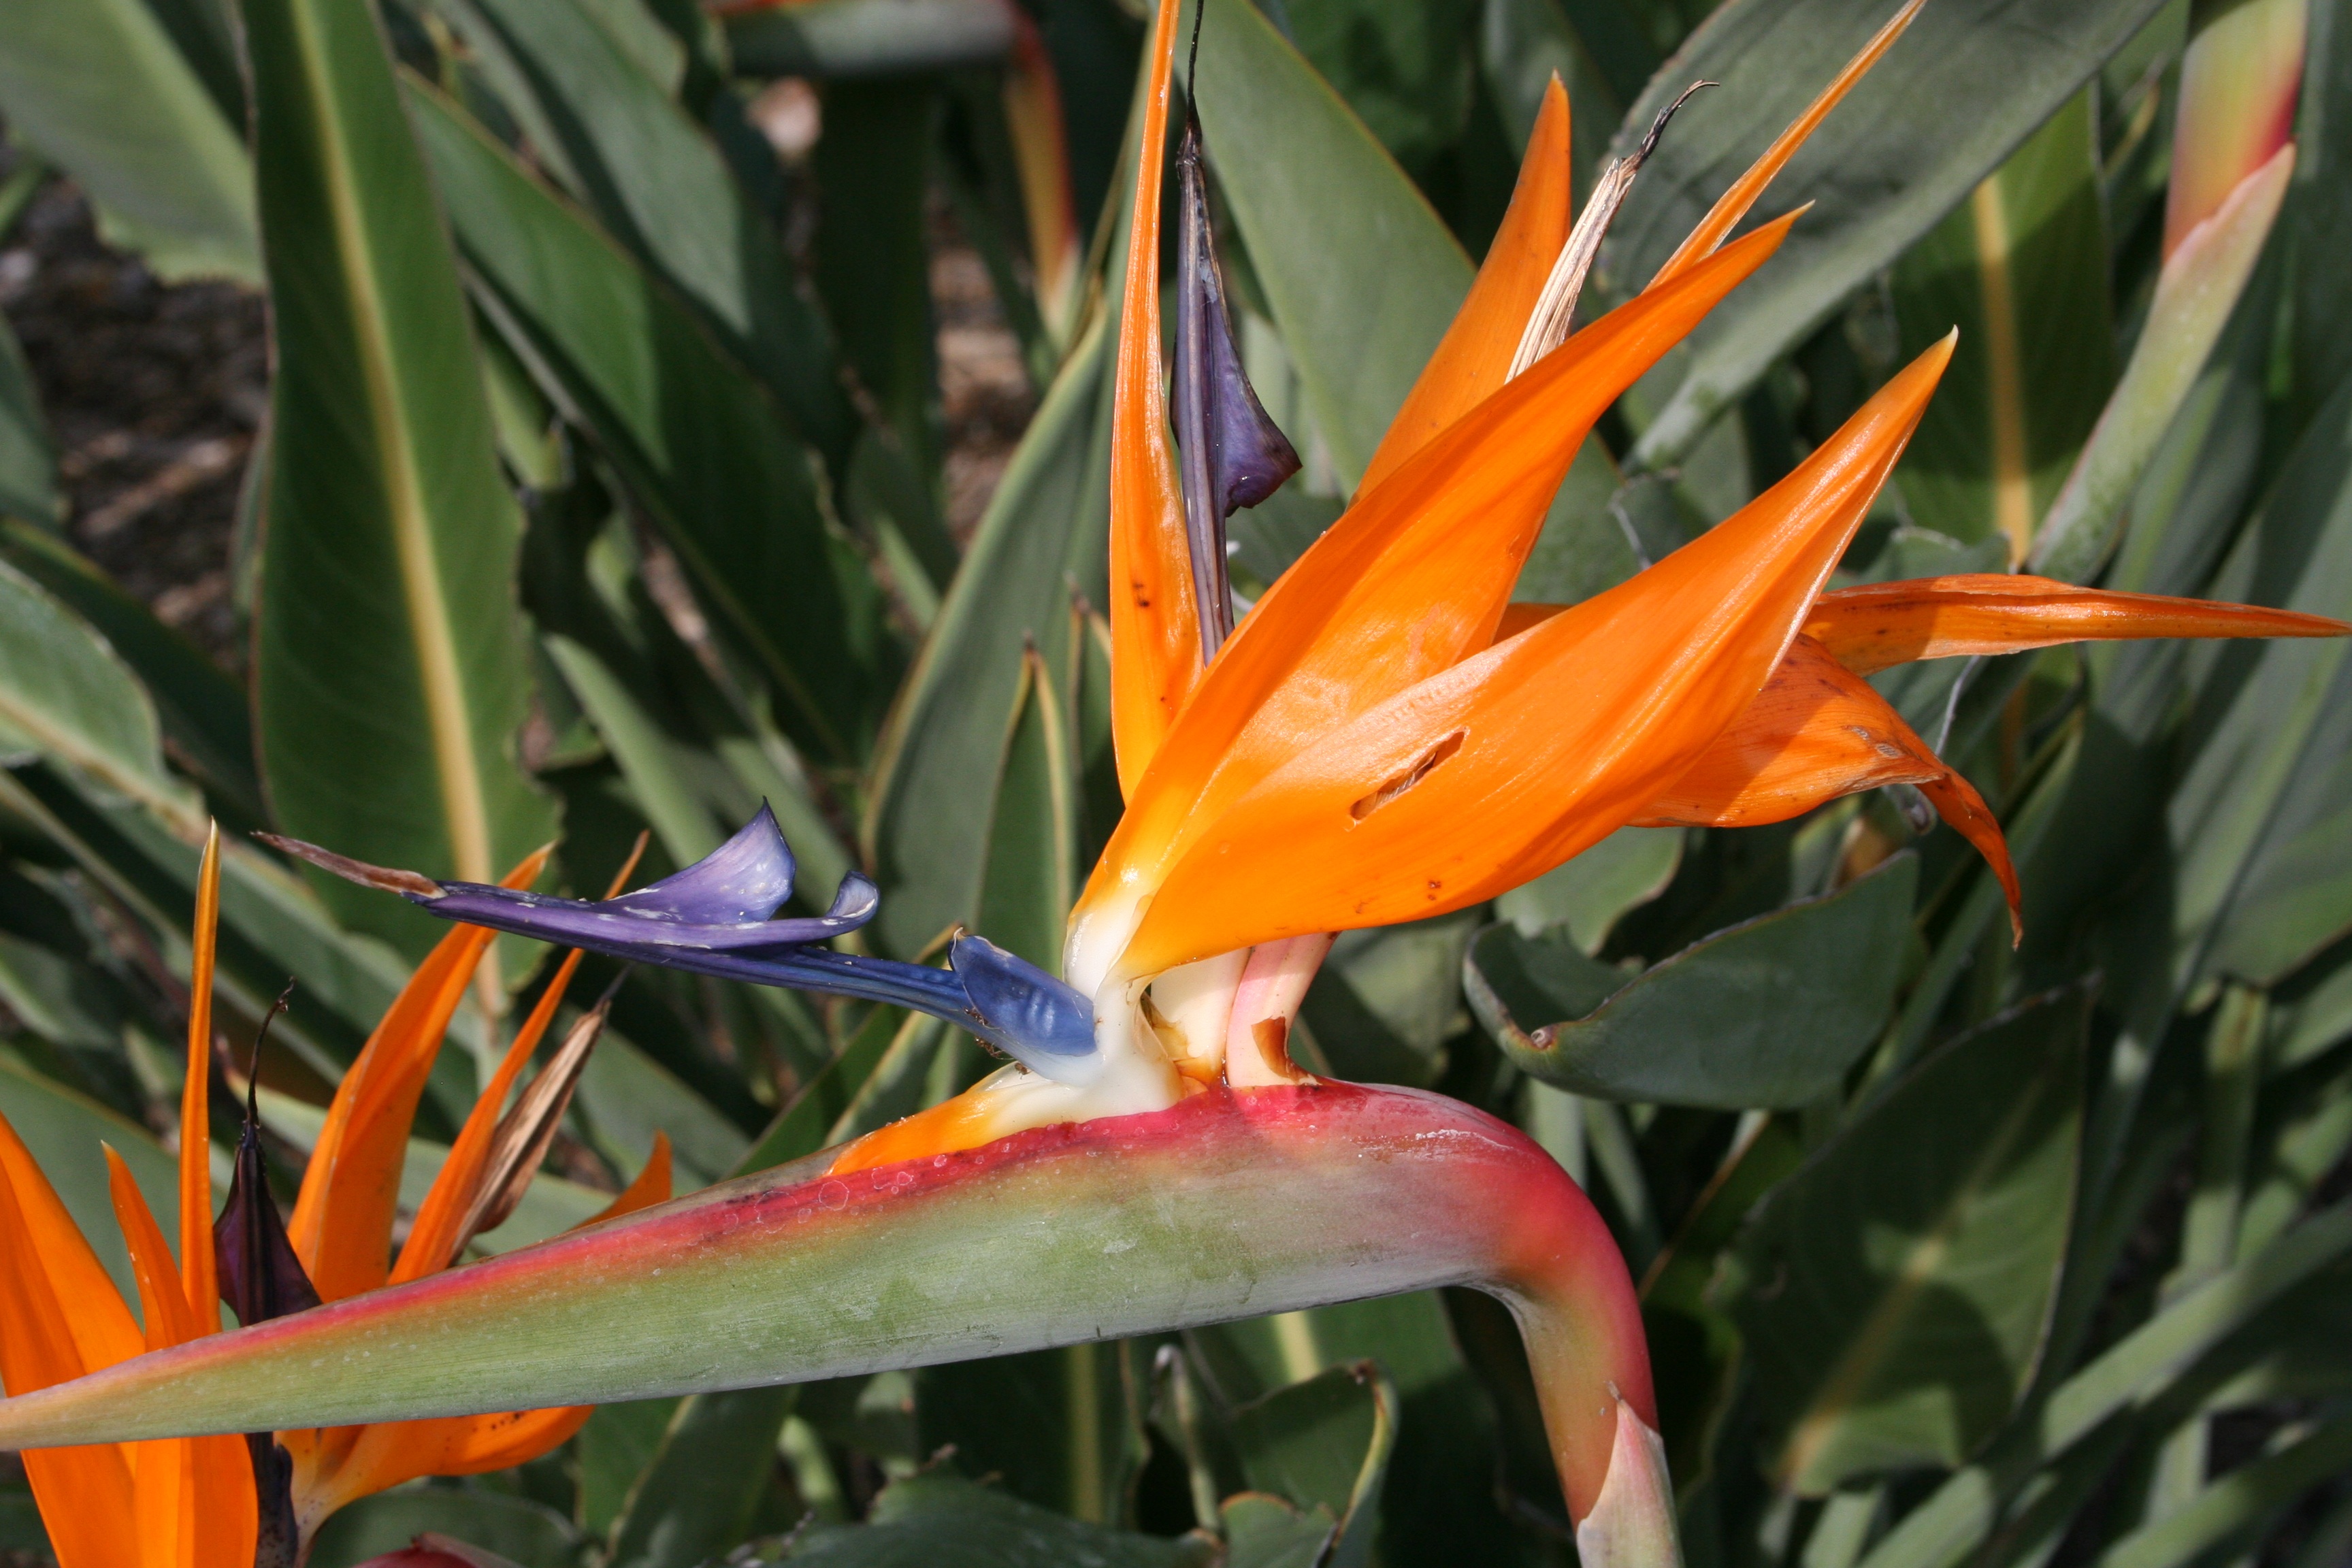
bird, plant, leaf, flower, paradise, botany, garden, flora, tropic, exotic, heliconia, exotic flowers, flowering plant, orange blossom, exotic flower, land plant